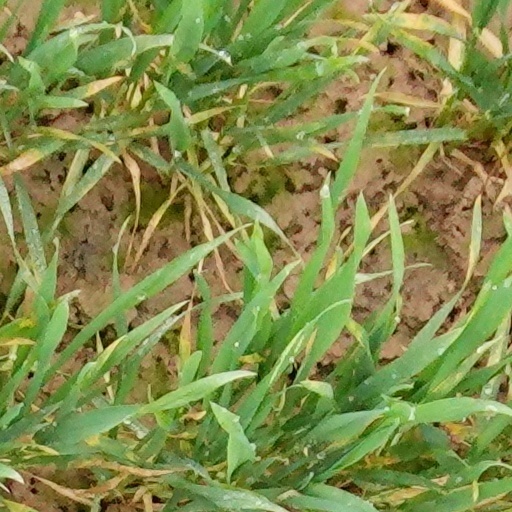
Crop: wheat